Annie Keeler

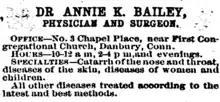
Newspaper advertisement for Dr. Annie K. Bailey

She practiced medicine for "nearly one year" at the New York Infirmary, then moved back to Western Connecticut in 1886. She set up a practice in Danbury, CT. She was one of the first three women physicians in that city. She taught at the Danbury Hospital Training School for Nurses for 11 years and, in 1892, was instrumental in the formation of the Danbury Graduate Nurses' association. Meetings were held in her home for years, until regular meeting rooms were obtained.